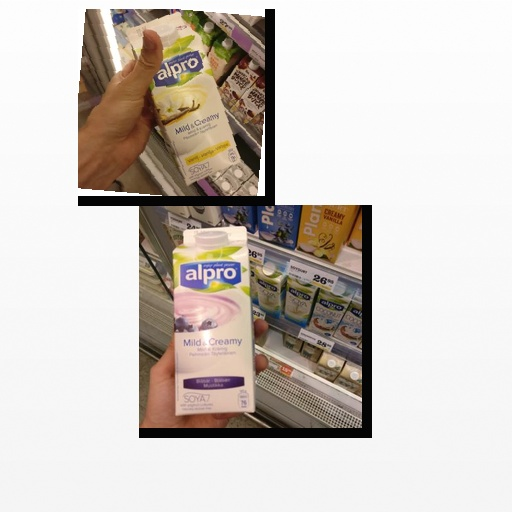
Food items: vanilla_soyghurt, blueberry_soyghurt